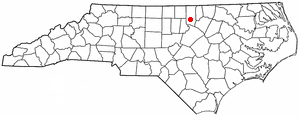
Stem est une ville américaine située dans le comté de Granville dans l'État de Caroline du Nord. En 2010, sa population était de 463 habitants.